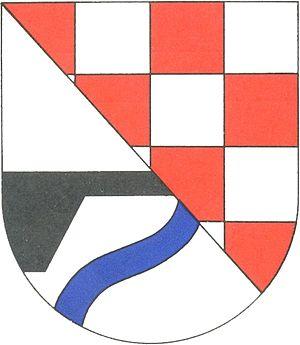
Nohen est une municipalité allemande située dans le land de Rhénanie-Palatinat et l'arrondissement de Birkenfeld.